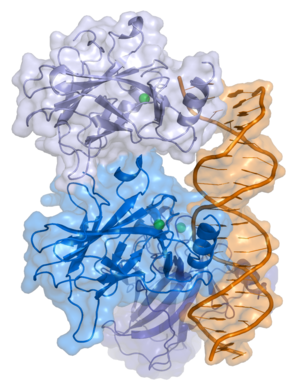
Transskriptionsfaktor
Molekylmodel af transskriptionsfaktoren p53 i kompleks med DNA
Transskriptionsfaktorer, ofte skrevet transkriptionsfaktorer, er proteiner, der har en overordnet rolle i organismens liv ved at sikre, at de rigtige gener er udtrykt i den rigtige celle på det rigtige tidspunkt og i den rigtige mængde - igennem hele livet. I molekylærbiologiske termer er en transskriptionsfaktor et sekvens-specifikt DNA-bindende protein, der regulerer omskrivningen af den genetiske information fra DNA til messenger RNA. Reguleringen sker ved at en transskriptionsfaktor binder sig specifikt til en bestemt DNA sekvens for derved at starte processer, der tænder eller slukker for gen-ekspressionen og derved bestemmer detailniveauet af proteinbiosyntesen. De fleste af cellens signalveje har en transskriptionsfaktor som slutpunkt.